Orne

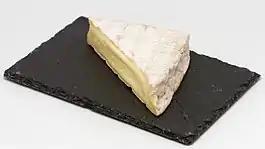
Pont-l'Évêque

In addition to the river Orne that the department is named after there are a further 16 rivers running through the commune that are at least 25km in length: